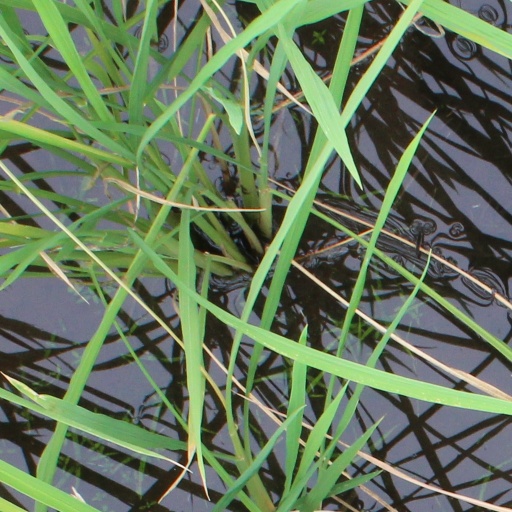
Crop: rice